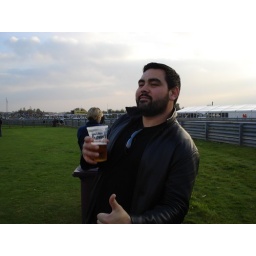
jeff --pin up model for beer in plastic cups